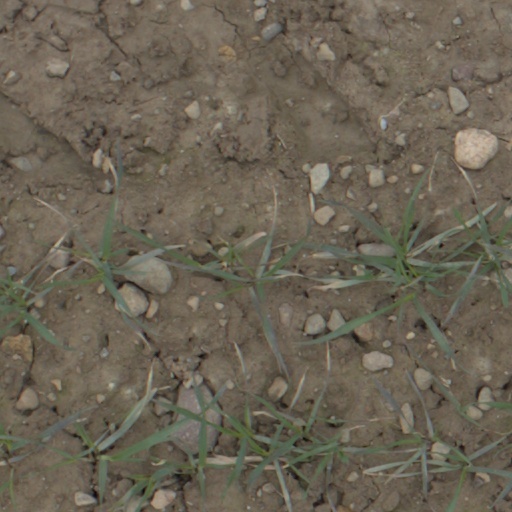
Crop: wheat